Hurricane Leslie (2018)

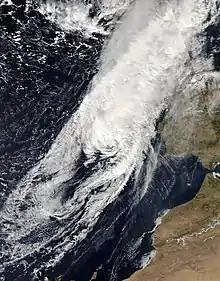
Satellite image of Leslie approaching the Iberian Peninsula from an easterly direction on 13 October, while becoming a tropical-storm-force extratropical cyclone

A tropical storm watch was issued for Madeira on 11 October, at 21:00 UTC. The watch was upgraded to a warning at 03:00 UTC on 12 October. Over 180 sports games were canceled as Leslie approached. Multiple flights were canceled on 12 October, and all flights were canceled on 13 October. In Funchal, all bathhouses and a park were closed. Sea voyages to Porto Santo were postponed and fishermen were ordered to move ashore by authorities. At least 13 districts in Portugal were placed under a red alert from 13 to 14 October, in anticipation of adverse weather conditions from Leslie. Alerts were also issued by Portugal for Madeira and the Azores. A 1990s-themed party at the Lisbon International Fair was moved back a week as Leslie approached. Fishing vessels were asked to return to port and surfers were ordered to move ashore. Seaside streets were closed between Parede and Carcavelos, as well as river routes in the Tagus between Trafaria, Porto Brandão and Belém were closed on 13 October, as Leslie approached Portugal. Nine ports in Portugal were closed to naval traffic due to the storm. At least 29 flights were canceled in Lisbon and Funchal, and 12 others were canceled in Porto. Several shows and events in Lisbon, including the Lisbon Marathon, were either canceled or postponed.